IBM System/390

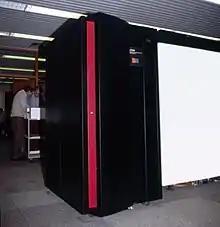
IBM S/390 Parallel Enterprise Server Gen4

Launched in 1994 first as the "Parallel Transaction Server" (alongside the 9673 "Parallel Query Server"), subsumed by the "Parallel Enterprise Server" launched later in the year, the six generations of the IBM 9672 machines transitioned IBM's mainframes fully to CMOS microprocessors, as by a strategic decision no more ES/9000 (bipolar-based except the 9221) models would be released after 1994. The initial generations of 9672 were slower than the largest ES/9000 sold in parallel, but the fifth and sixth generations were the most powerful and capable ESA/390 machines built by IBM.